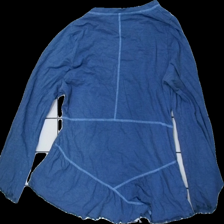
View: back
Type: Top
Category: Ladies
Brand: Mingeljeans
Colors: Blue
Material: 100% cotton
Cut: Regular
Size: M
Season: All
Damage location: top center
Damage 2 location: bottom left
Damage 3 location: middle center
Price range: <50
Recommended usage: Repair
Description: blå långärmad urtvättad
Comment: urtvättad